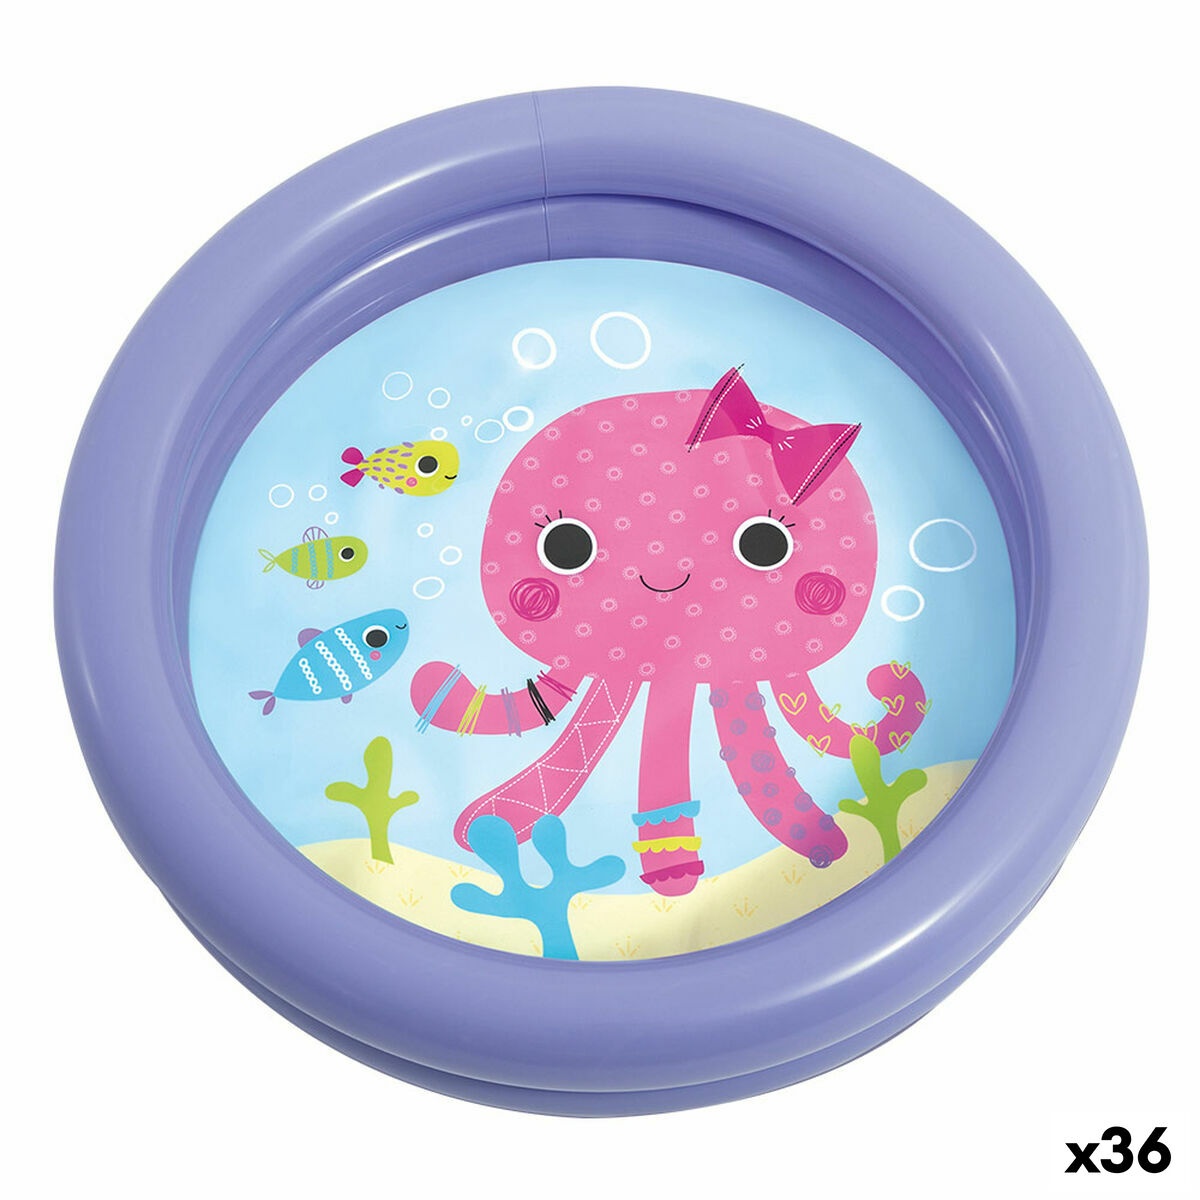
Piscina Hinchable para Niños Intex Pulpo 17 L 61 x 15 x 61 cm Morado (36 Unidades)
¡La diversión para el verano está asegurada con estas propuestas que gustarán a pequeños y mayores! ¡Compra Piscina Hinchable para Niños Intex Pulpo 17 L 61 x 15 x 61 cm Morado (36 Unidades) y disfruta de tu tiempo libre! Tipo: Piscina Hinchable para Niños Color: Morado Diseño: Pulpo Material: 100 % PVC Edad recomendada: 1-3 Años Unidades: 36 Unidades Incluye: Parche de reparación Información importante: Diseños surtidos enviados aleatoriamente según stock Capacidad: 17 L Medidas aprox.: 61 x 15 x 61 cm Desde 2,67 / u General Product Safety Regulations information: INTEX TRADING B.V. ETTENSEWEG 46, 4706 PB ROOSENDAAL 03440 - Ibi +34965551158 compliance-iberia@intexcorp.es https://www.intex.eu/
Brand: Intex
Category: Toys & Games > Outdoor Play Equipment > Water Play Equipment